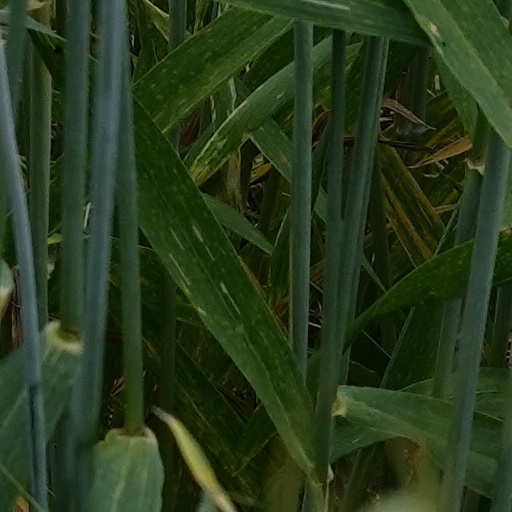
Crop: wheat